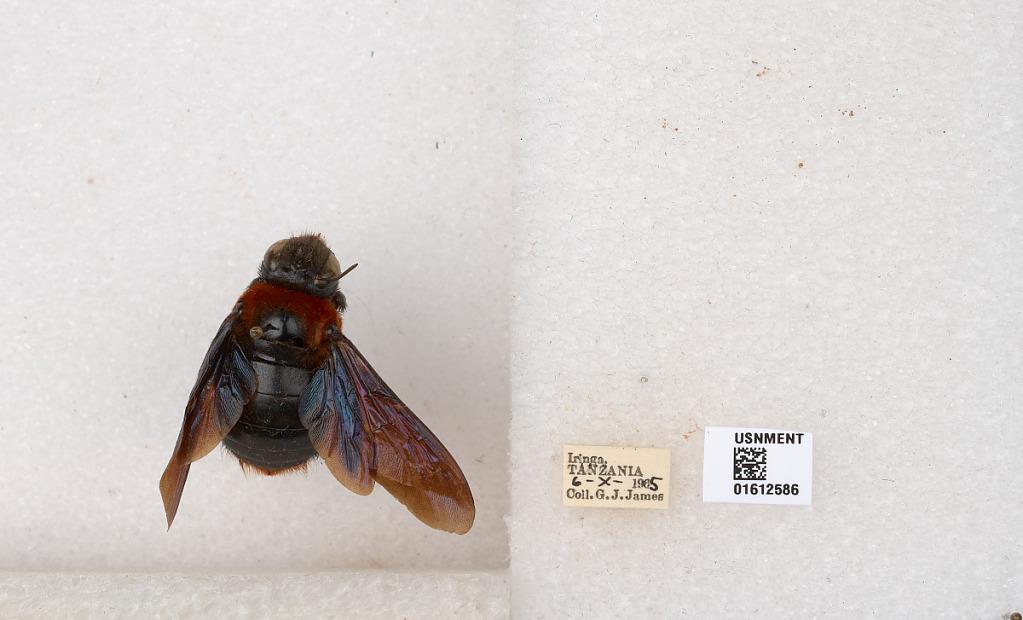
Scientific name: Xylocopa
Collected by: G. James
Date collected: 1965-10-6
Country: Tanzania
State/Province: Iringa
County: Iringa Urban
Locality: Iringa